Fay's Drug

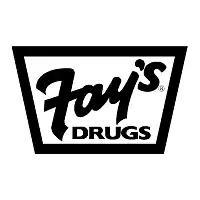
Classic logo

In 1996, Fay's Drugs was sold to JCPenney for $285 million in stock. New York stores retained the Fay's name, while those in other states were changed to Thrift Drug stores. JCPenney merged its drug operations into Eckerd in 1997. Many of the original Fay's Drugs locations that have not been closed in favor of stand-alone Eckerd stores (many now Rite Aid and Walgreens locations) still feature the familiar Fay's aisle and pharmacy formats that served as models for drug chains nationwide.